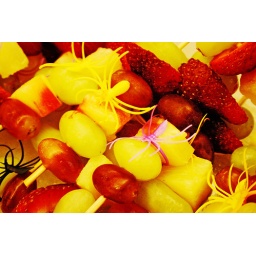
someone left some fruit in my box of spiders!